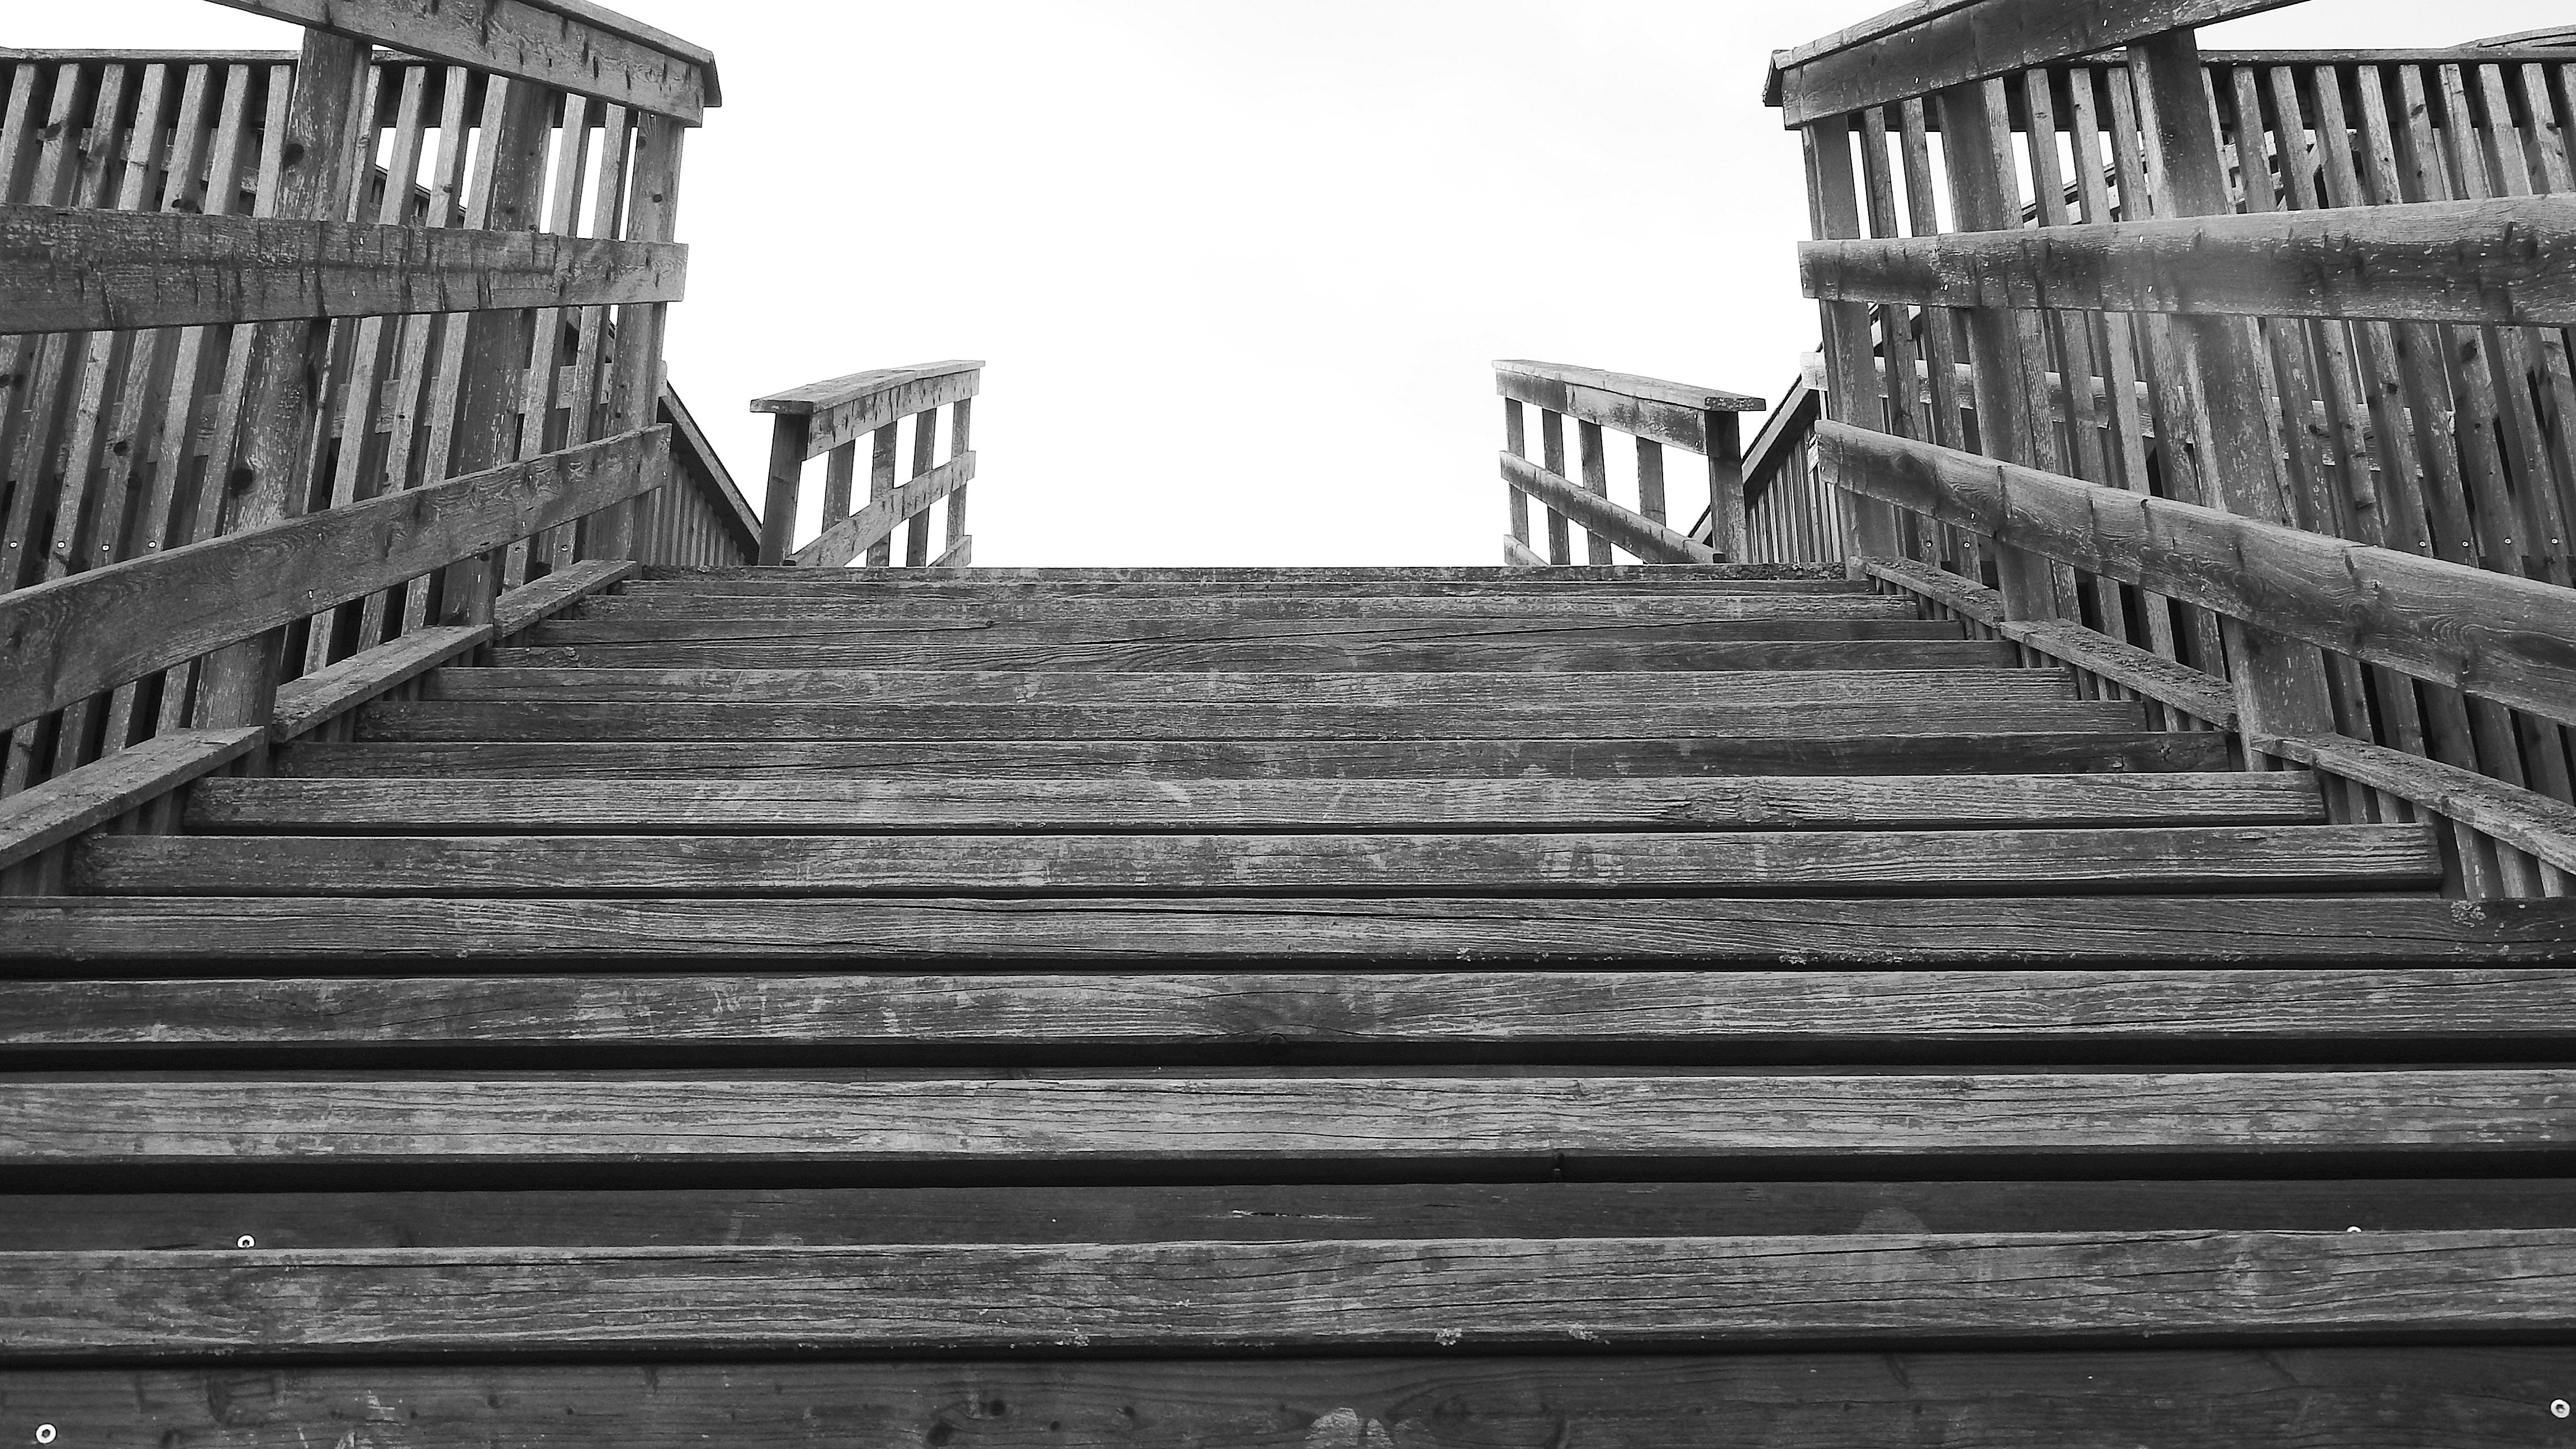
black and white, wood, bridge, pier, line, black, monochrome, stairs, symmetry, emergence, monochrome photography, wooden ladders